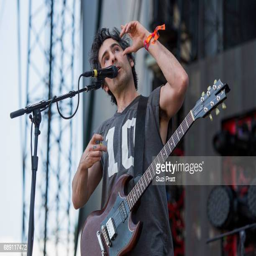
composer of alternative country artist performs at festival in politician